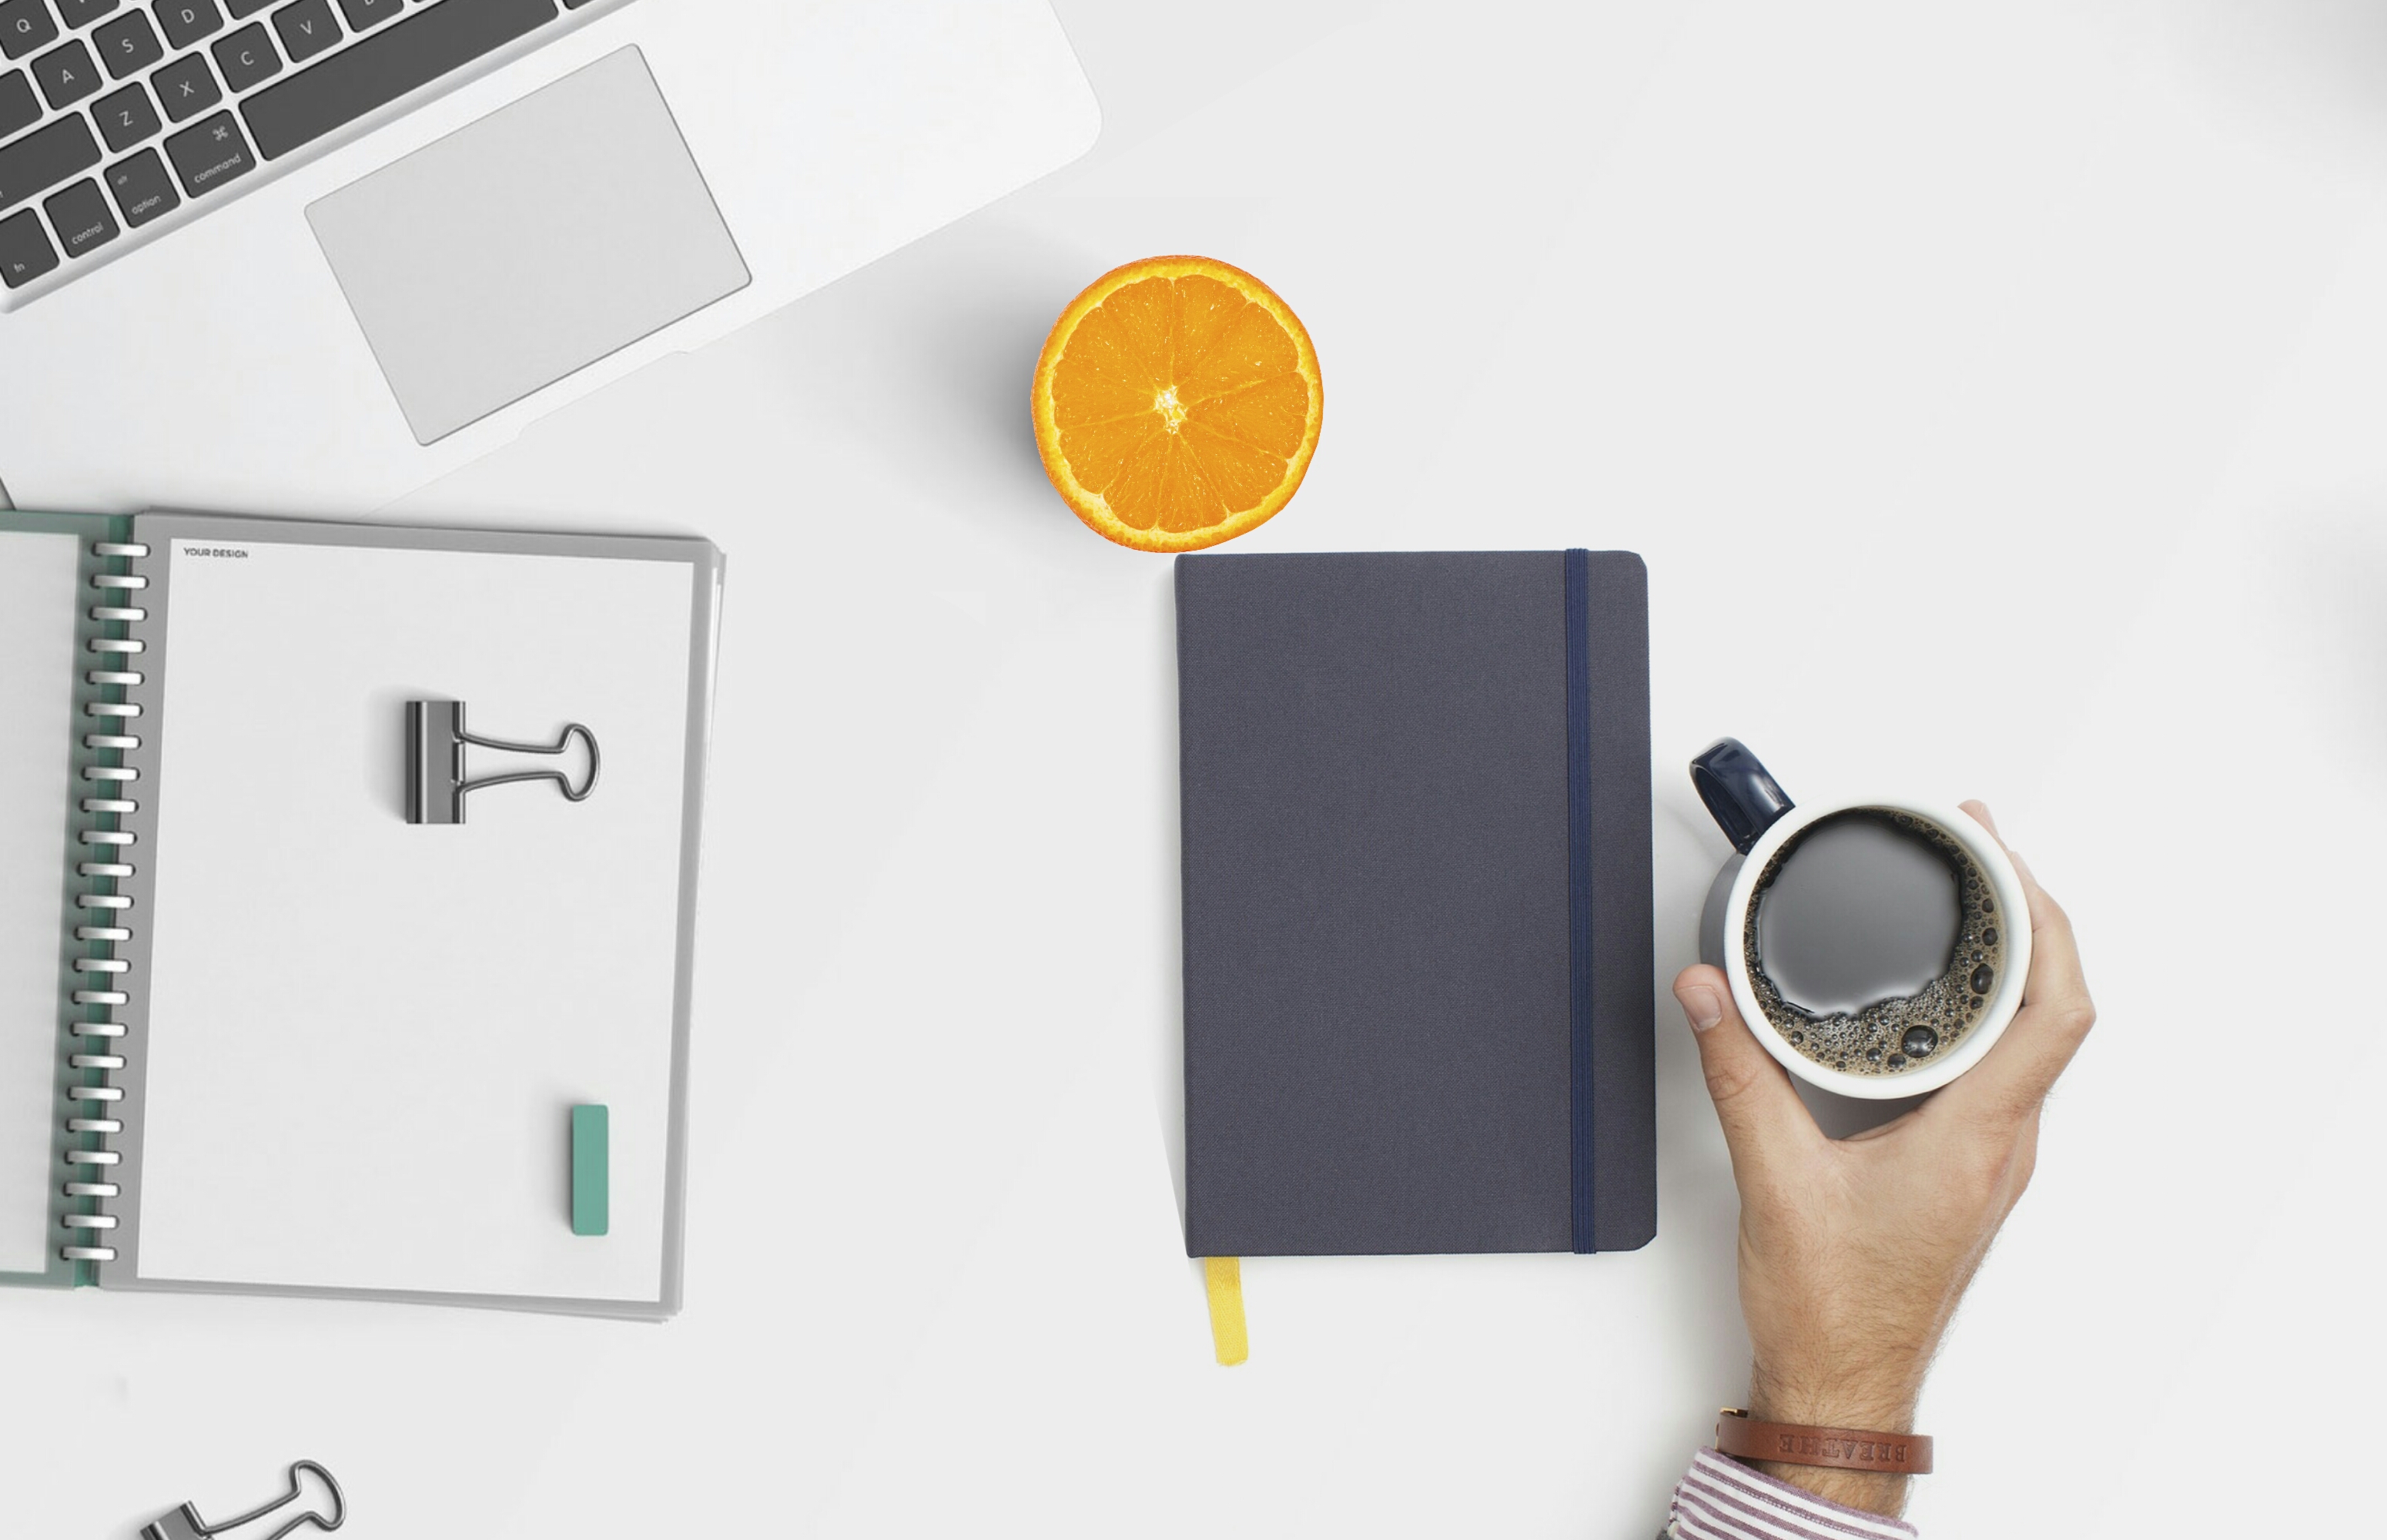
workspace, desktop, coffee, looking down, keyboard, work, planner, minimal, man, mockup, fruit, orange, tidy, clean, white, blog, notebook, design, creative, morning, breakfast, product, brand, electronics